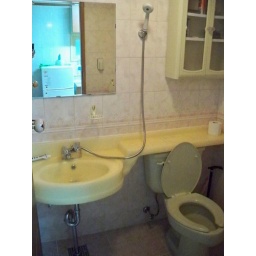
Notice the shower is over the sink and toilet... I just stand there and spray water everywhere.